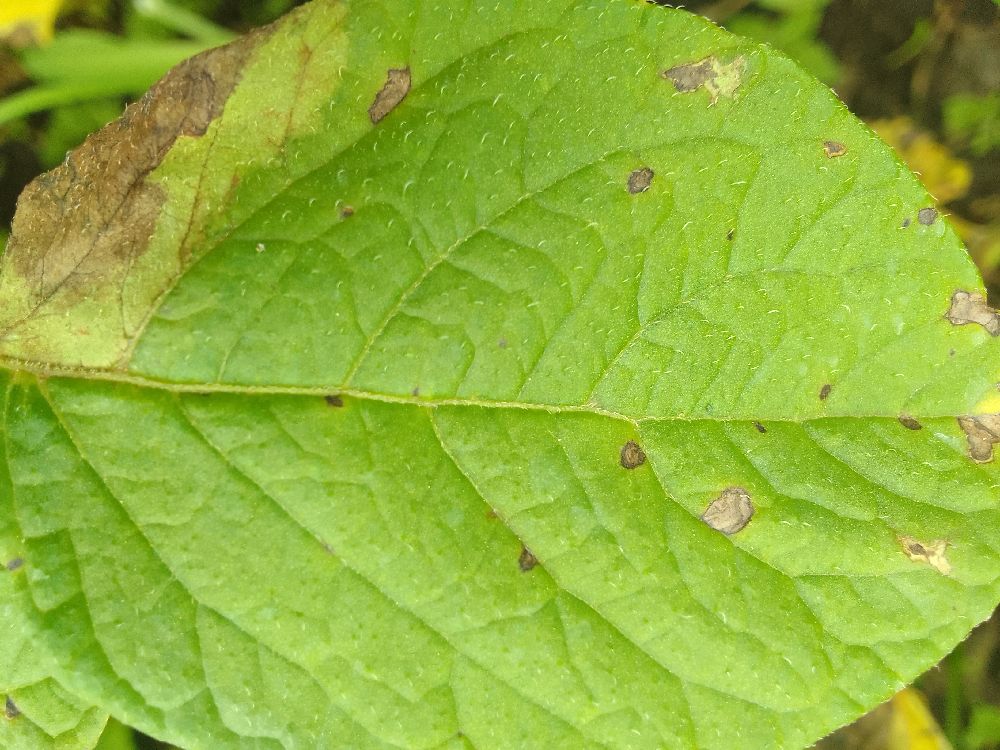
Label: Late blight